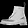
Label: Ankle boot